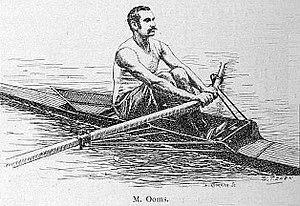
Janus Ooms, Néederlands (vers 1891). In 1891, Ooms won the French Rowing championship (skiff), created in 1876 (first stranger). One year later, in 1892, Ooms became the first competitor from outside the United Kingdom to win the Diamond Challenge Sculls, at Henley